Reinhard von Koenig-Fachsenfeld

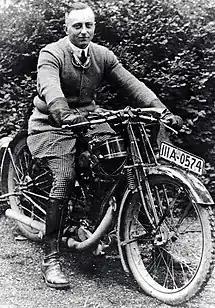
Reinhard von Koenig-Fachsenfeld (1930s)

His father was the nobleman, Freiherr Franz von Koenig-Fachsenfeld (1866-1918), a diplomat and art collector. After completing his primary education, he studied at the University of Stuttgart.